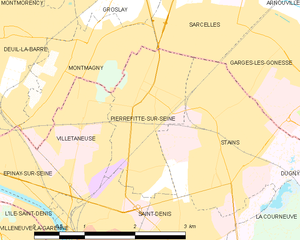
Carte des communes françaises Pierrefitte-sur-Seine